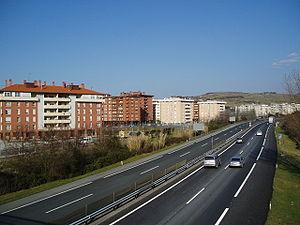
L’Autovía del Cantábrico A-8 est une autoroute qui longe la côte nord espagnole. Elle relie la France à la Galice en passant par le Pays Basque, la Cantabrie et les Asturies.